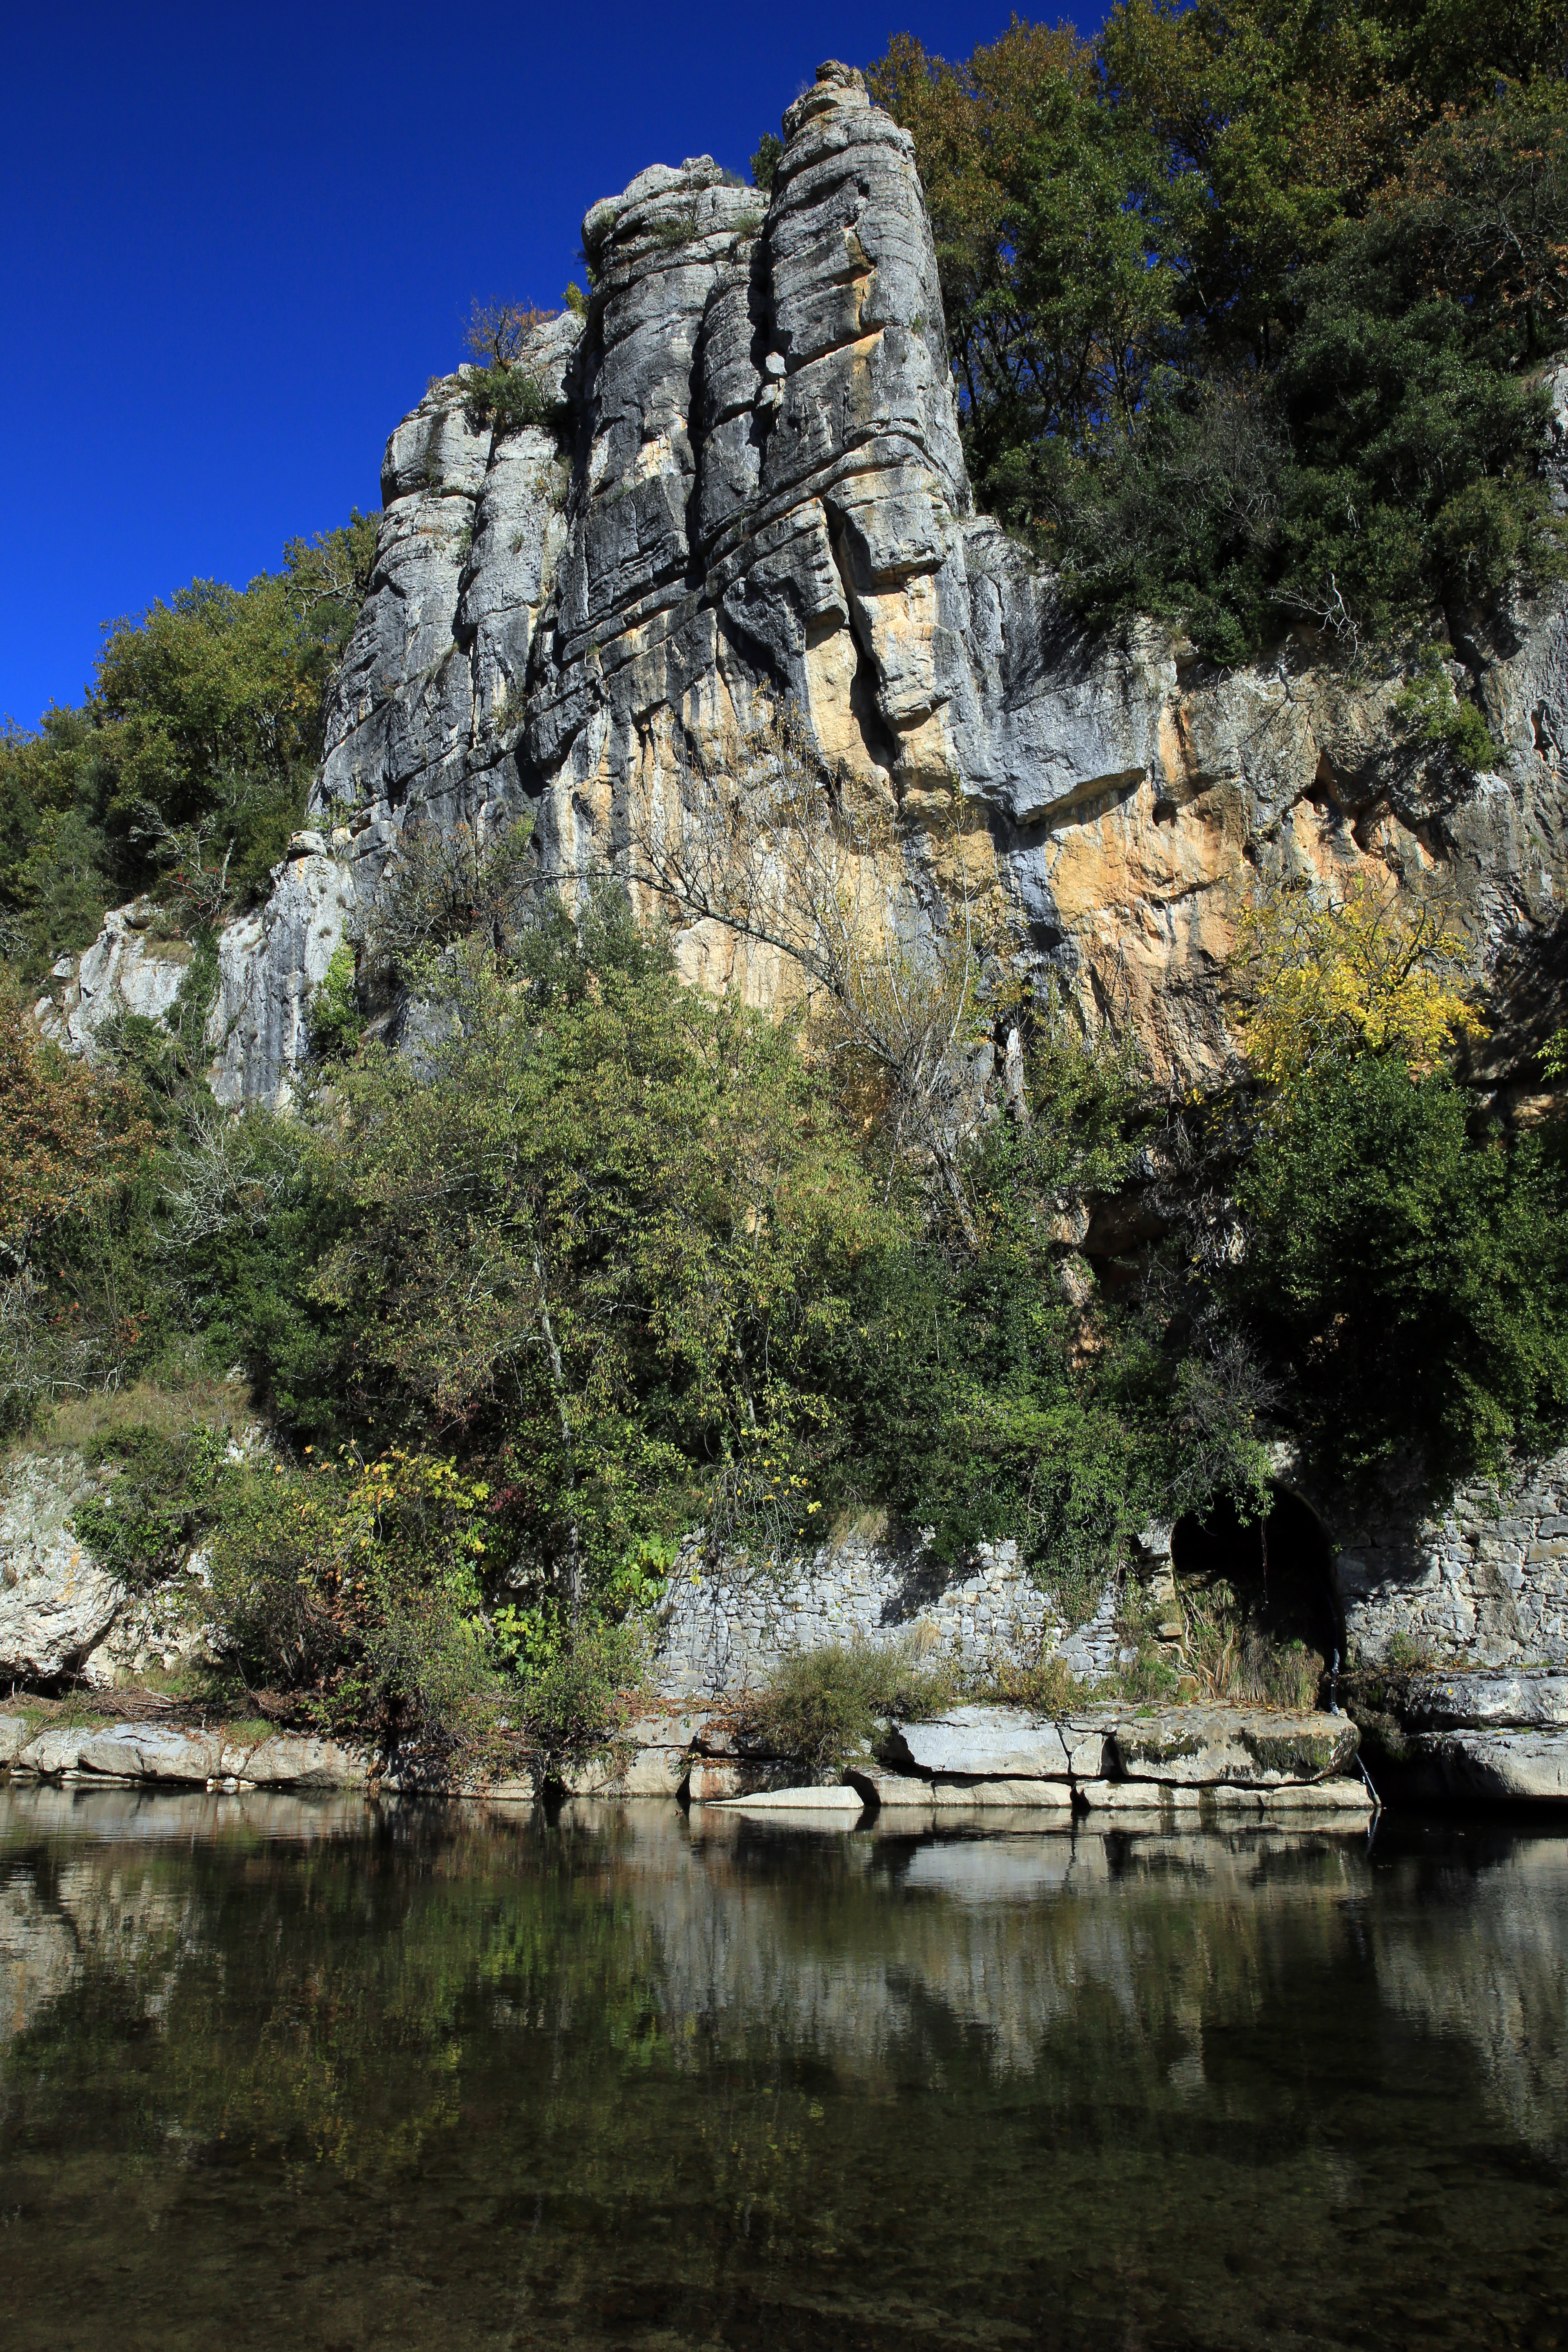
landscape, tree, water, outdoor, rock, wilderness, mountain, sun, lake, river, valley, europe, reflection, autumn, canon, park, national park, rocks, paysage, midi, bluesky, reflections, ombres, soleil, wasser, landschaft, herbst, automne, reflexion, isasza, southfrance, sdfrankreich, zuidfrankrijk, mditerrane, eos5d, ardche, labeaume, roches, calcaire, cielbleu, rivire, exterieur, dfil, pitons, shaduw